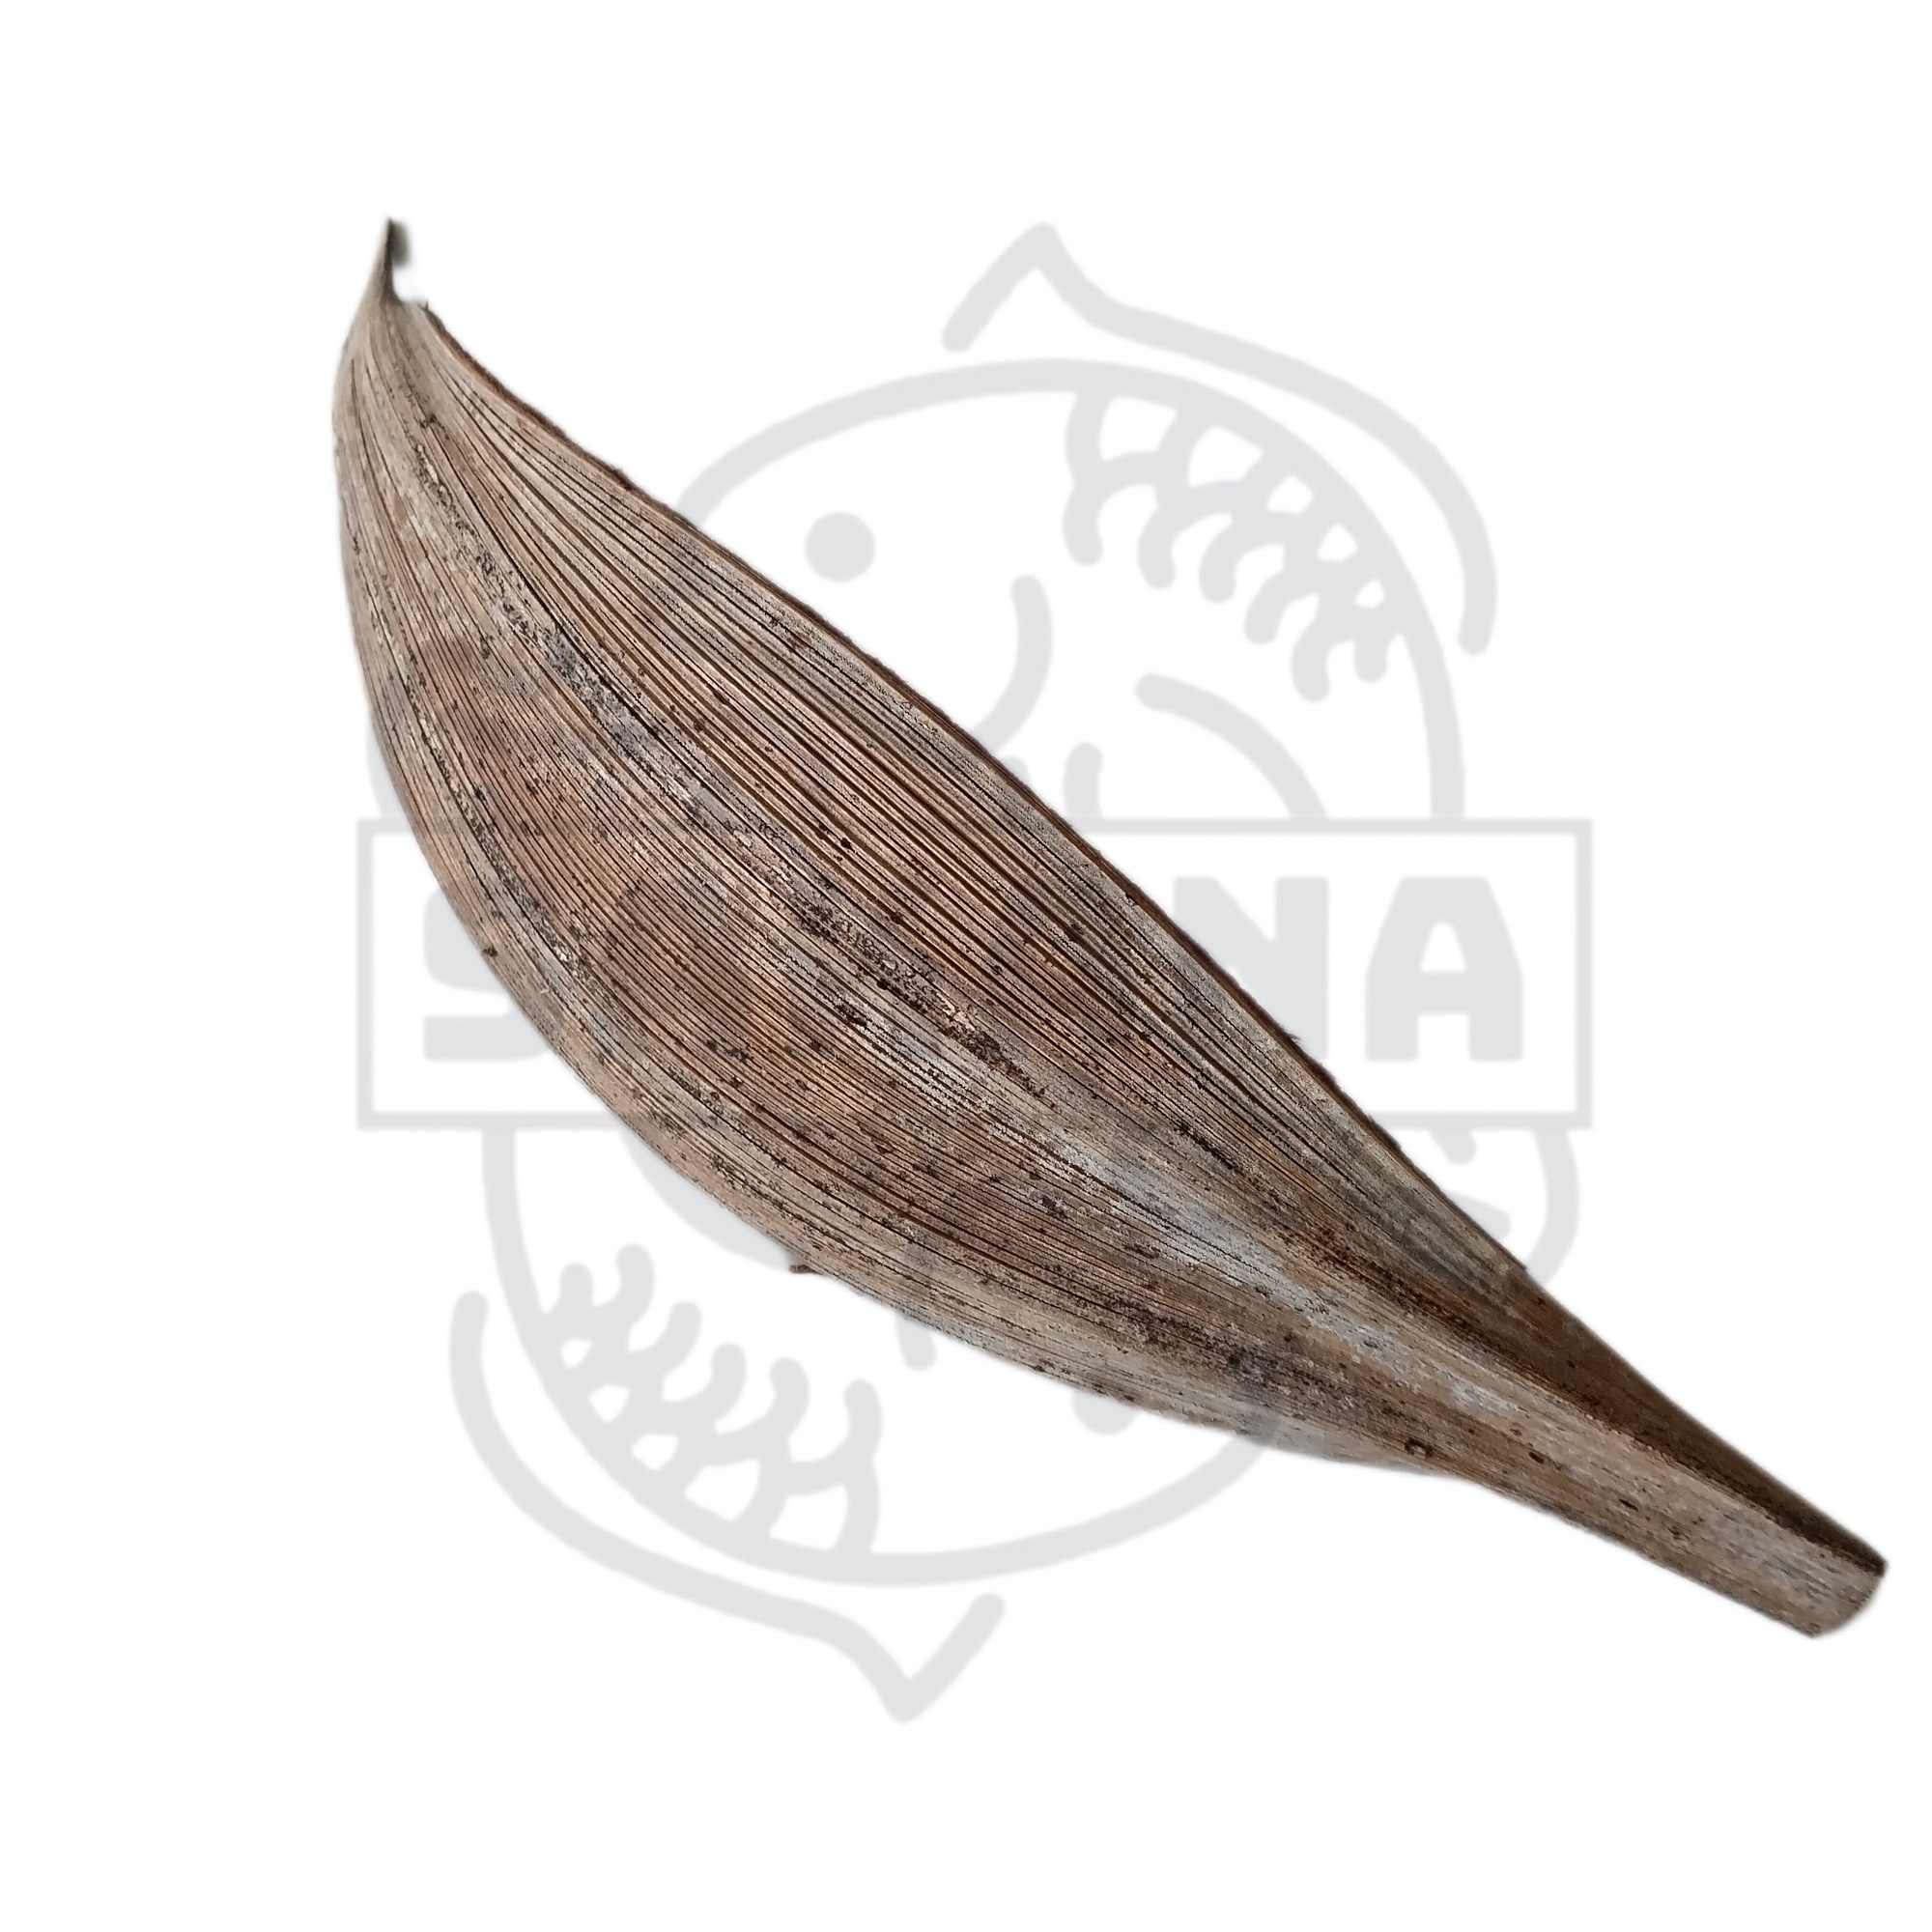
Palm Pod XL - 1 unidad
﻿ Información general de los botánicos: Se trata de un producto natural que puede diferir ligeramente en color forma o tamaño a la foto y descripción del artículo. Recuerda que deberás hervir tus botánicos siempre un mínimo de 20 minutos. Ten especial paciencia y cuidado a la hora de introducir tus botánicos. Es recomendable que vayas poco a poco para ir comprobando el comportamiento que éstos producen en peces y plantas. Los botánicos están destinados únicamente para uso ornamental en acuarios, terrarios y vivarios. En ningún momento están destinados para el consumo humano, ¡no ingerir!
Brand: MANGROVE PROJECT
Category: Animals & Pet Supplies > Pet Supplies > Fish & Aquatic Supplies > Aquarium Decors > Aquarium Caves & Shelters